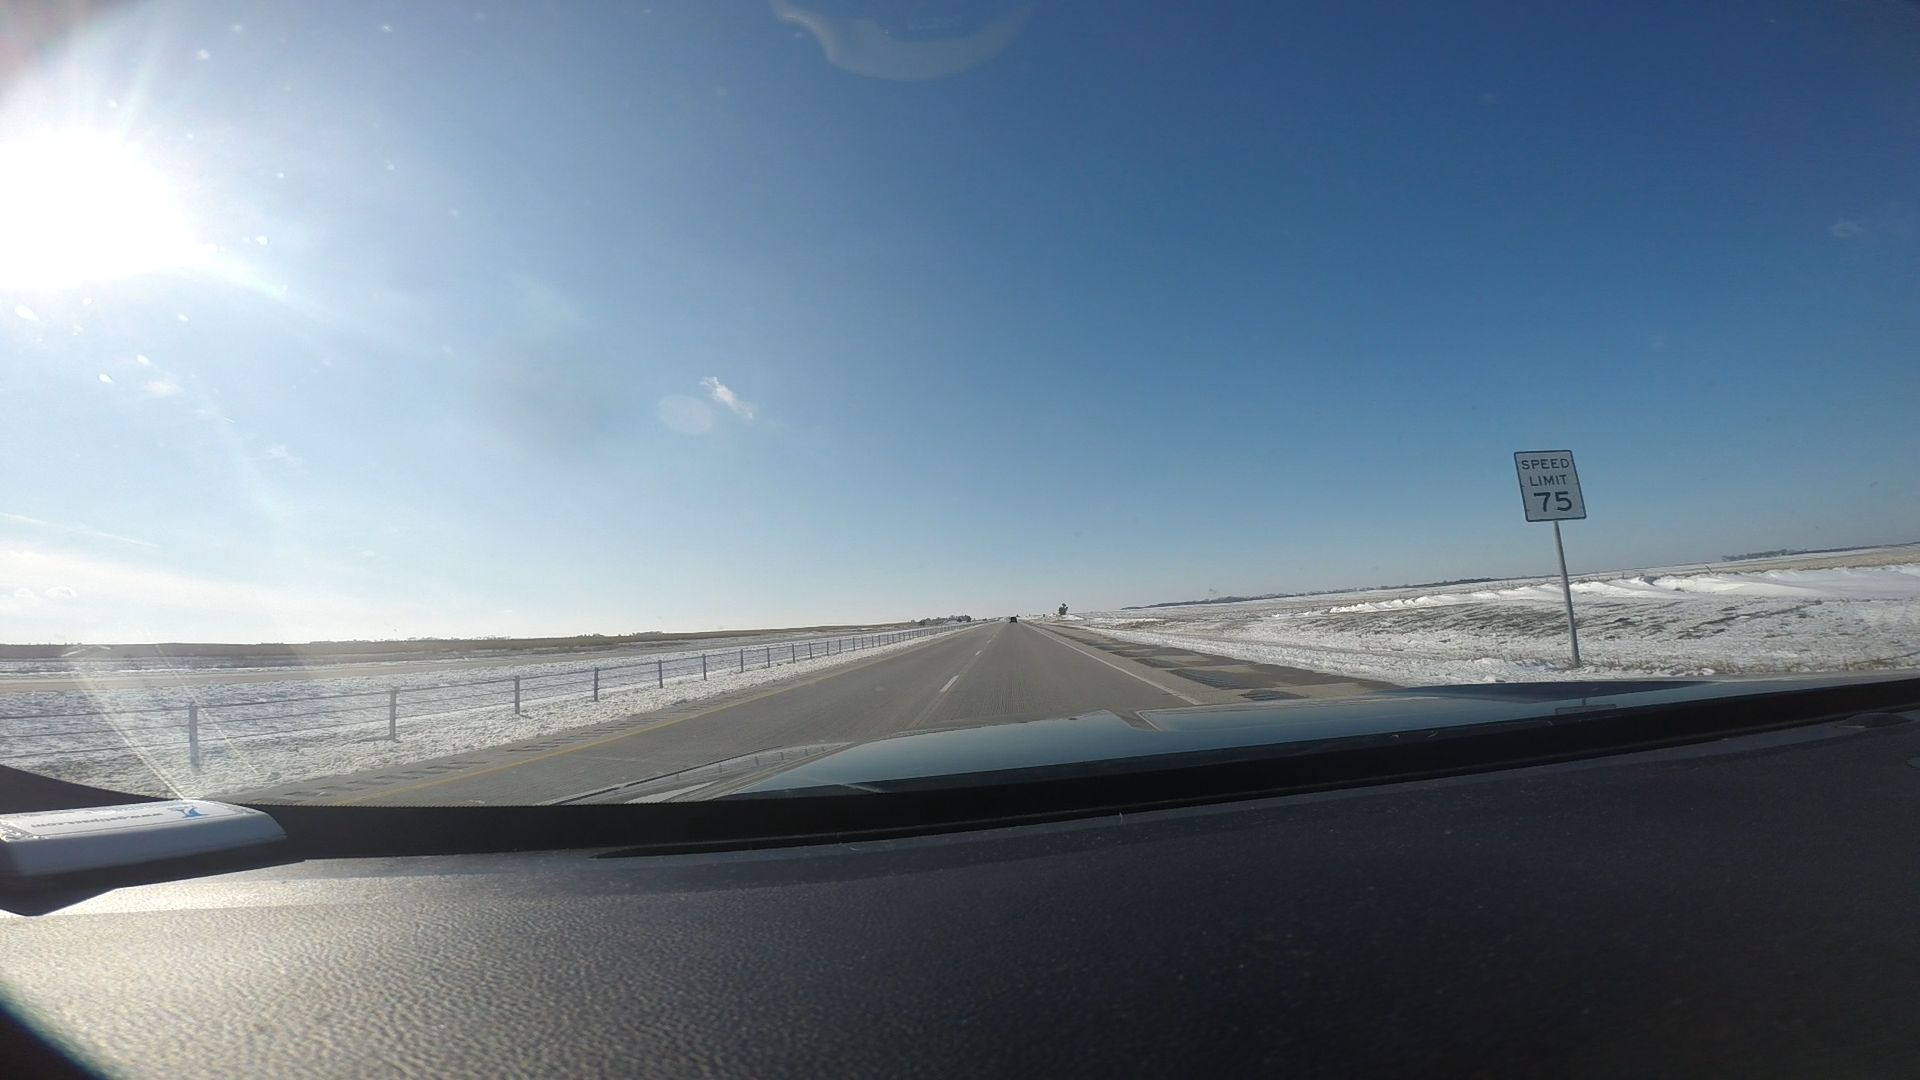
Speed limit sign label: mph75